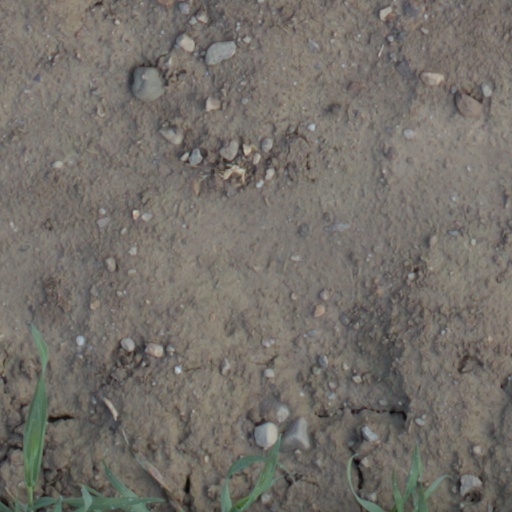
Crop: wheat